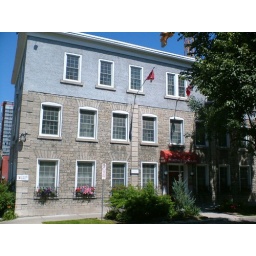
A cute bed and breakfast my parents stayed at once. The flowers in the flower boxes are quite pretty.